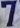
Number: 7